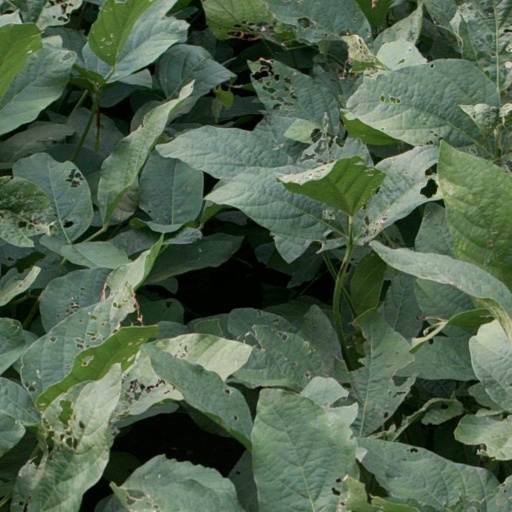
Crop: soybean